Christopher Benson (businessman)

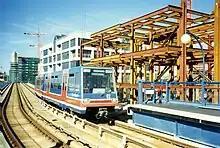
The Docklands Light Railway at South Quay DLR station in 1991, both built as a result of LDDC interventions

Benson began a career as an agricultural auctioneer and valuer, then turned to commercial property in 1965. He worked for a time for Arndale Developments, a builder of shopping centres, and qualified as a chartered surveyor. He started his own firm, Dolphin Developments, in 1969. In 1973 he sold his company and was hired as a director of property developer MEPC plc, where he became managing director in 1975 and was credited with rescuing the company from the effects of the 1973–1975 recession.